Norway at the 1960 Winter Olympics

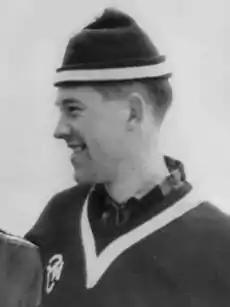
Torbjørn Yggeseth had the best result in ski jumping

Ski jumping event was held on 21 February at Olympic Jumping Hill. Austria had four entrants to the competition. Torbjørn Yggeseth had the best result in the event and finished fifth with a combined score of 216.1.